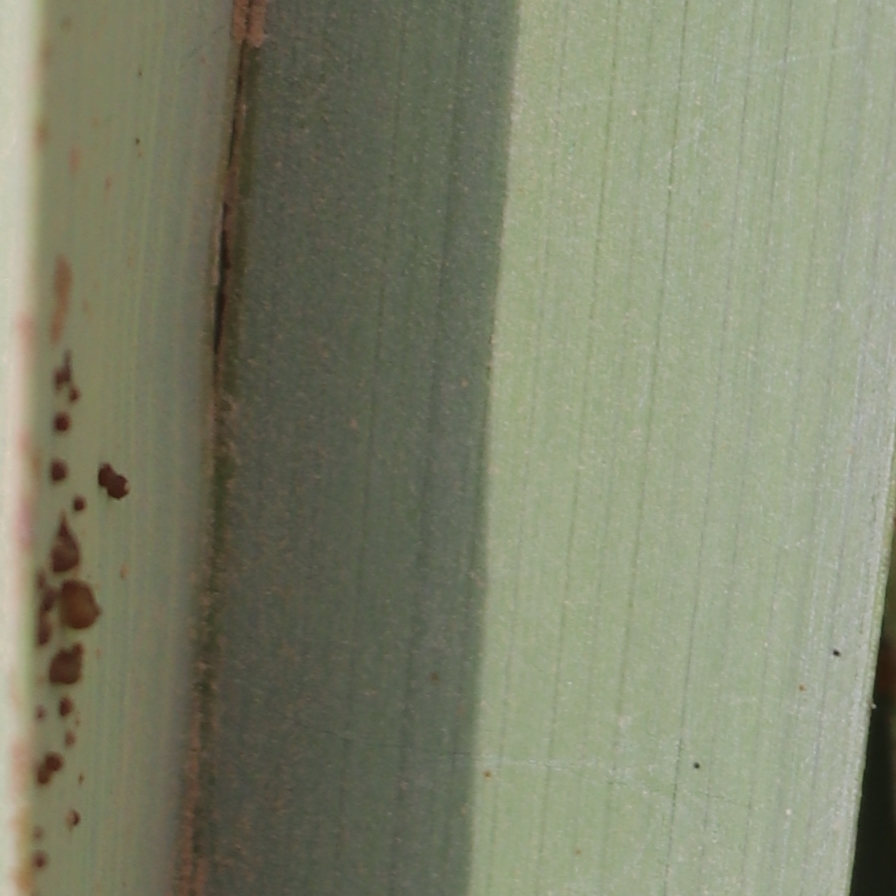
Label: Honey